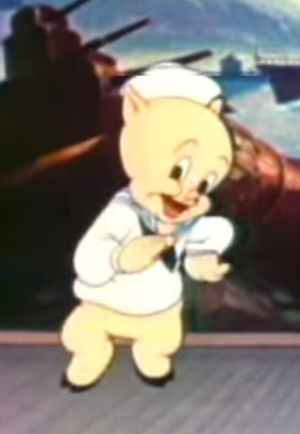
Pelle Gris
Pelle Gris i Any bonds today? fra 1942
Pelle Gris er en amerikansk tegnefilmsfigur, der optrådte i mange år med Daffy And.